List of rail accidents (1930–1939)

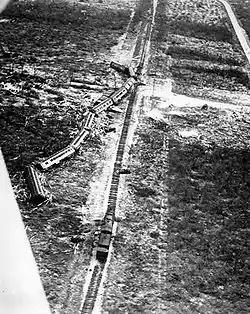
Overseas Railroad rescue train at Islamorada, 1935

December 23 – "France" – Lagny-Pomponne rail accident: Rear-end collision of Paris-Nancy express and Paris-Strasbourg fast train between Lagny-sur-Marne and Pomponne (Seine-et-Marne), 17 mi (23 km) out of Paris. 204 are killed and 300 injured aboard the Nancy express as its 7 wooden coaches are smashed. The driver of the Strasbourg train had passed a signal at danger in darkness and fog, but the "Crocodile" acoustic warning system was found to have failed because the contacts had iced over. The Compagnie de Chemin de Fer de l'Est was ordered to pay FFr44,000,000 in compensation to victims' families.